The Wasteland (2020 film)

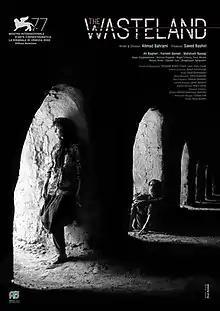
Film poster

The Wasteland (Persian: دشت خاموش‎, "Dashte khamoush") is a 2020 Iranian drama film directed and written by Ahmad Bahrami. the film premiered on September 3, 2020, at the 77th Venice International Film Festival, where it won the Orizzonti Award.‌Prize 2021 of the international jury at the Festival Nouvelles Images Persanes in Vitré (France)